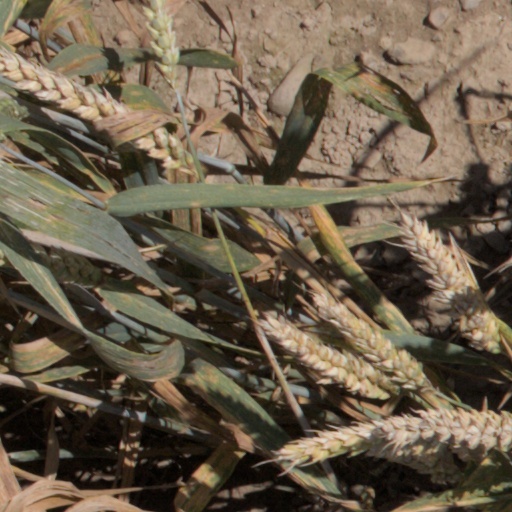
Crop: wheat